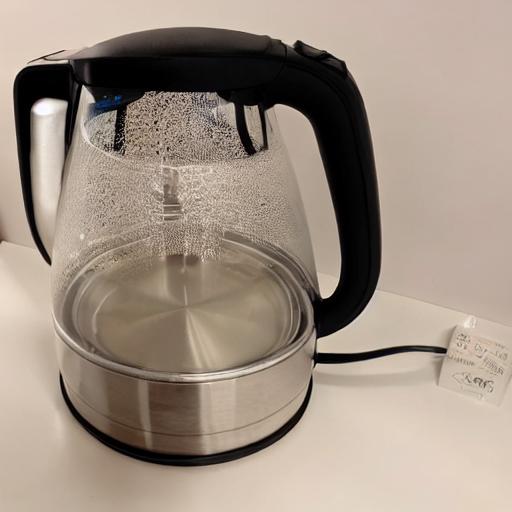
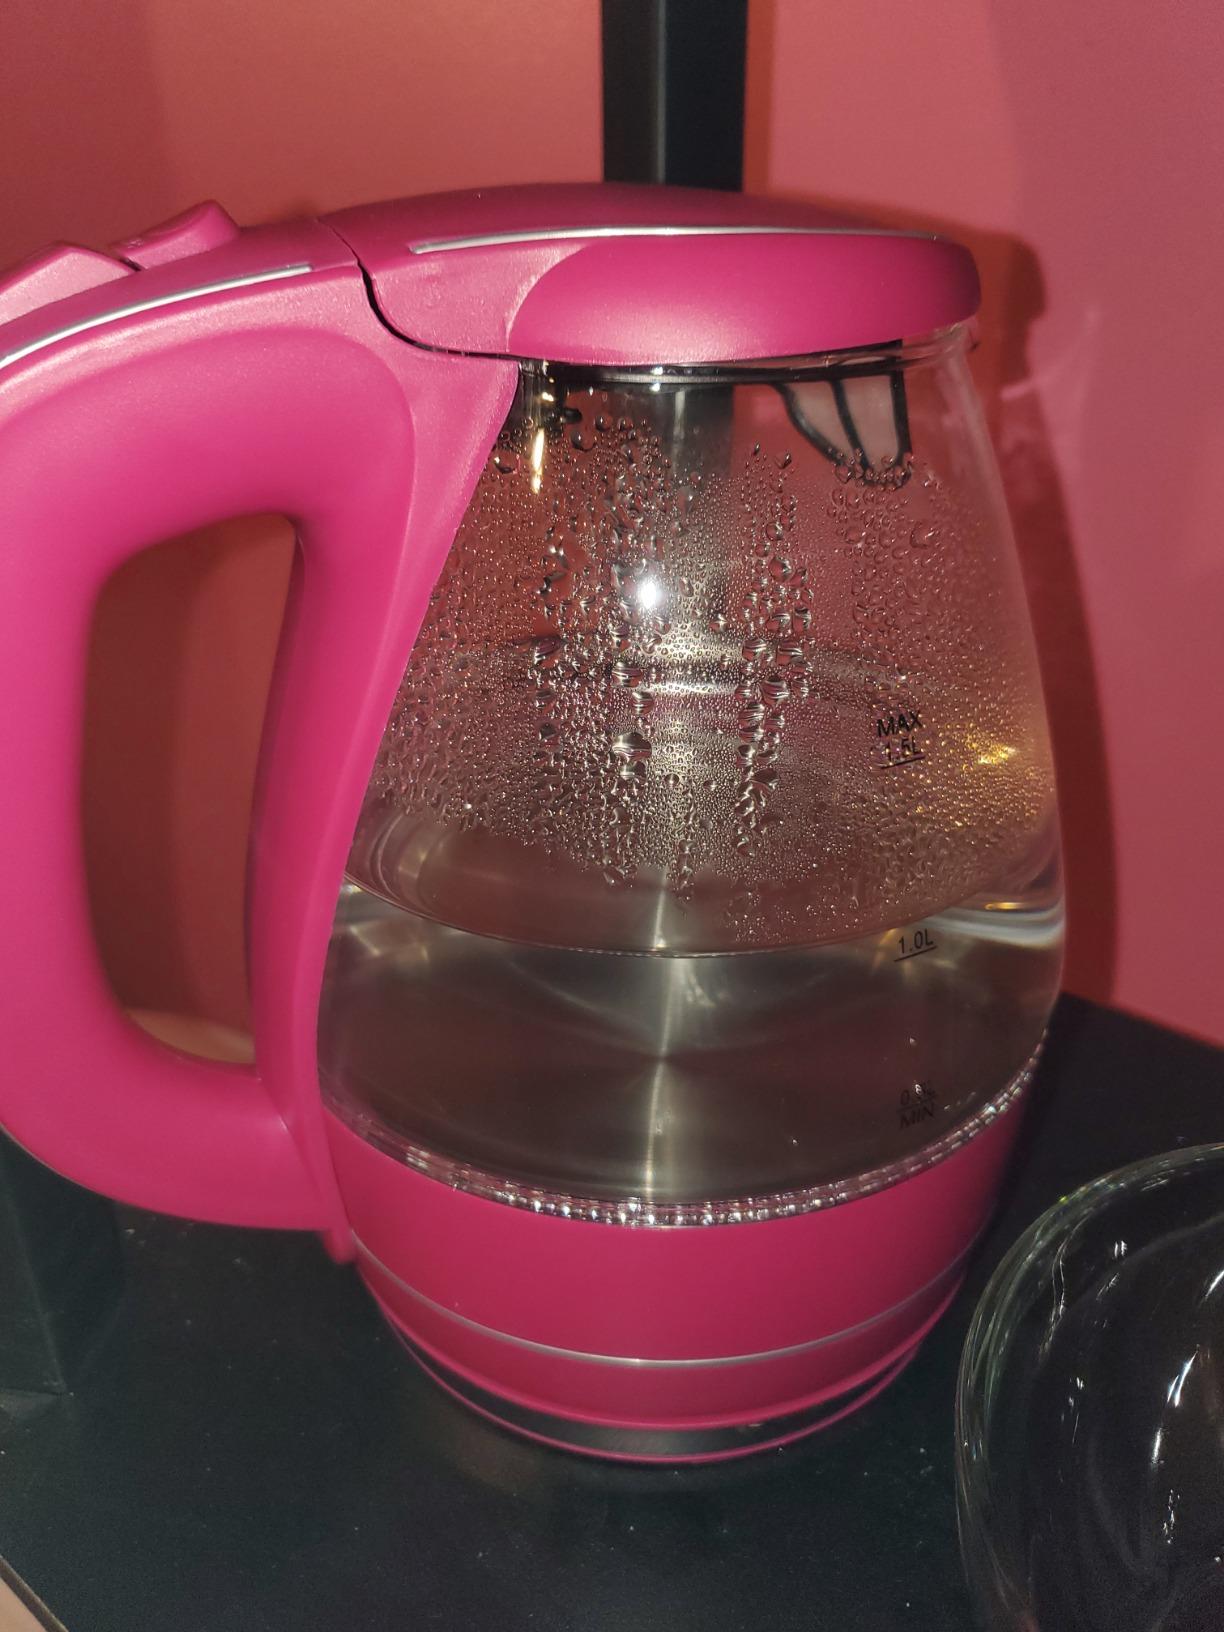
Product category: items_kettle
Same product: no